Sky position (RA, Dec in degrees): 188.394, 19.851
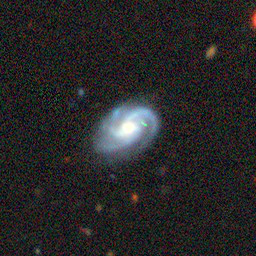
Galaxy morphology: Unbarred Loose Spiral Galaxies